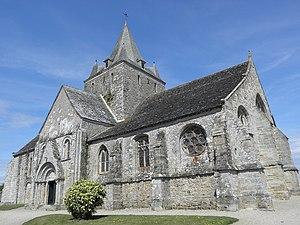
Flanc méridional et chevet de la chapelle ND de Kernitron en Lanmeur (29).
Lanmeur [lɑ̃mœʁ] est une commune du département du Finistère, dans la région Bretagne, en France.